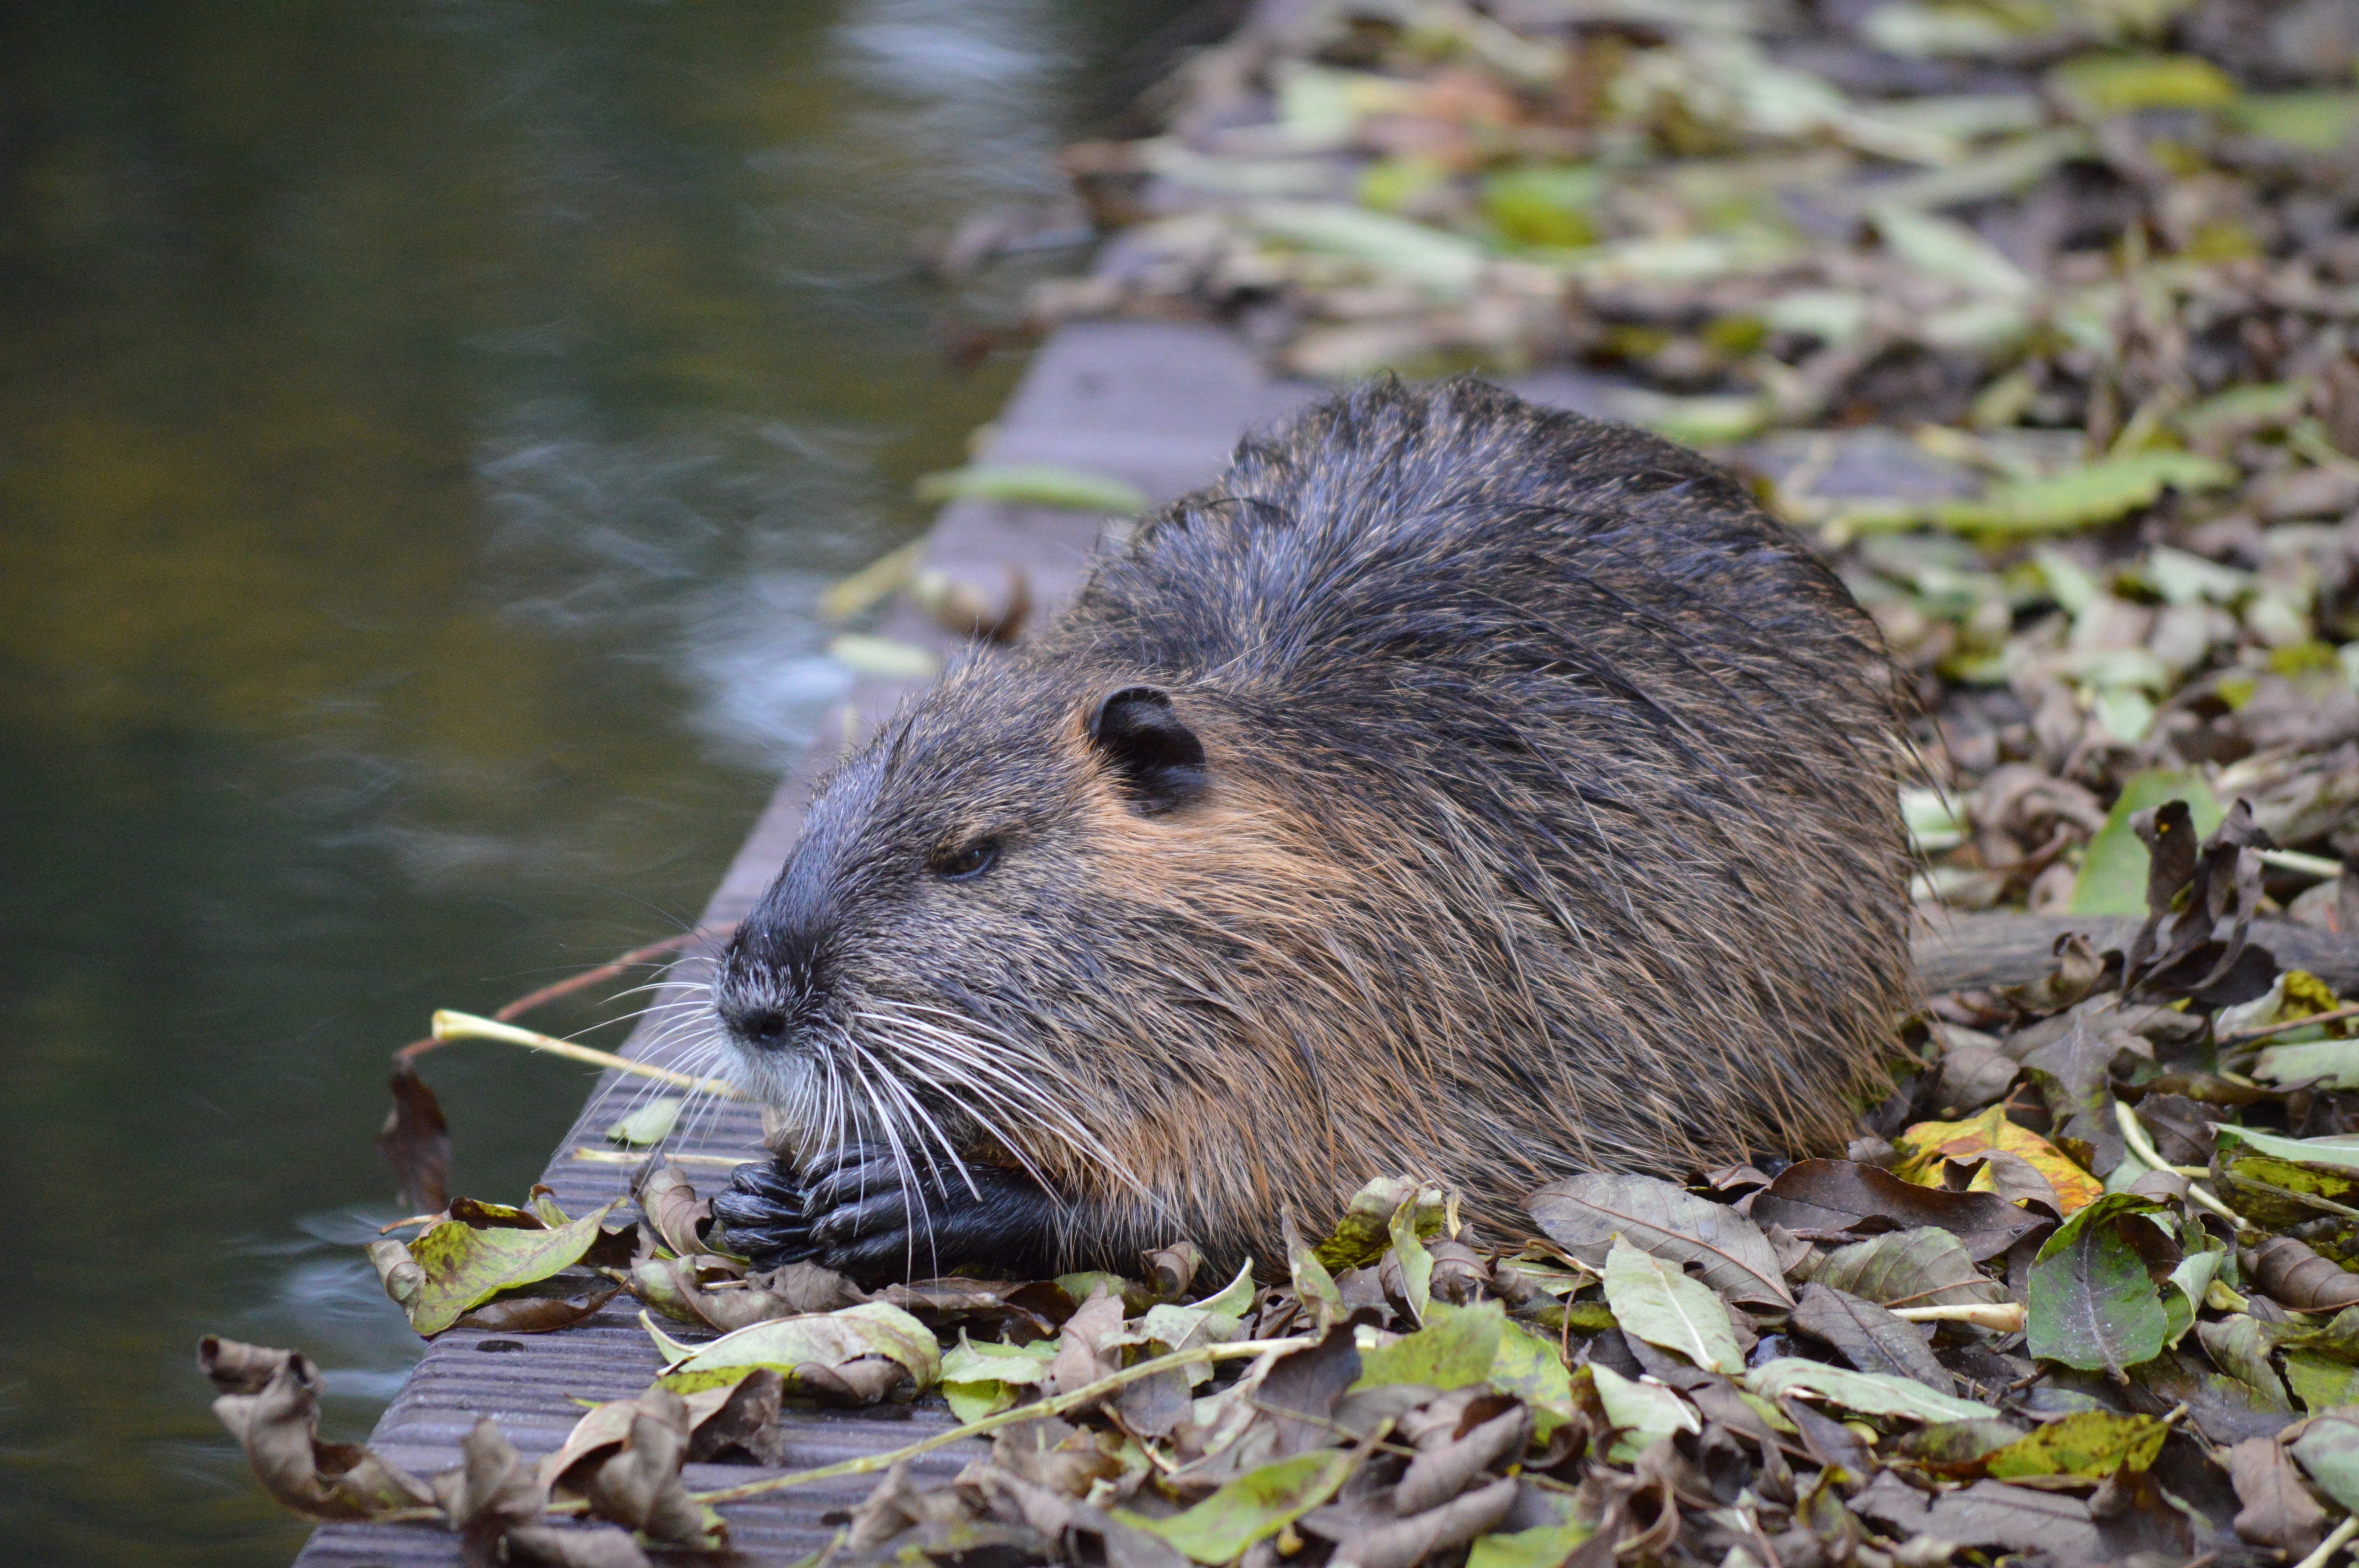
water, nature, animal, wildlife, mammal, rodent, fauna, rat, whiskers, vertebrate, beaver, tooth, muskrat, marmot, nutria, water rat, fox squirrel